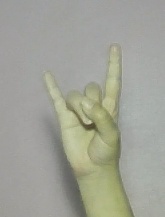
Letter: la